Lars Harms (politician)

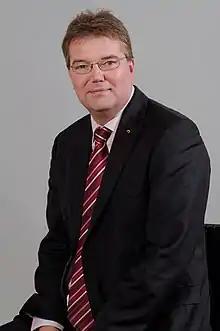
Lars Harms in 2013.

Lars Harms (born 8 November 1964 in Husum) is a German politician from the South Schleswig Voters' Association.